Larry Cummins (bushranger)

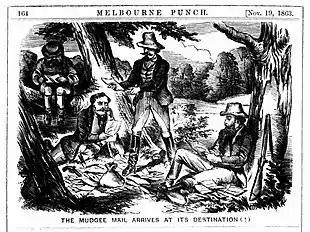
’The Mudgee mail arrives at its destination (!)’, a satirical response to the lucrative mail-coach robbery ("Melbourne Punch", November 1863).

By July 1863 Cummins had joined up with the bushrangers Fred Lowry and John Foley. Late in the morning of Monday, 13 July 1863, Cobb and Co.’s Mudgee mail coach was held up by Fred Lowry and John Foley. Larry Cummins was also involved, though not directly; he probably had the role of keeping watch on the road during the robbery. The coach had left Mudgee the previous evening with one passenger, Henry Kater, the accountant of the Mudgee branch of the Australian Joint Stock Bank. Kater had charge of a parcel of bank-notes amounting to £5,700. Along the way the coach picked up another passenger, Mrs. Smith, the wife of an inn-keeper at Ben Bullen. At the time of the robbery the coach was ascending the steep rise known as ‘Big Hill’, sixteen miles from Bowenfels. Lowry and Foley came down the hill on horseback and bailed up the coach-driver and Kater, who was walking alongside the coach because of the steep incline. The coach-driver was ordered to drive into the bush. When they were off the road the accountant, Kater, was robbed of a revolver and a gold watch and chain. The mail-bags were taken down from the box and the letters opened, looking for cash and valuables. When the parcel of bank-notes was discovered Kater told them the notes would be useless, as they were old and were being taken to Sydney to be destroyed, to which one of them responded, “Never mind, we can make a bonfire of them”. Before they left the robbers told the coachman to unharness the horses, who were then driven into the bush as the bushrangers departed.